Annamalai University

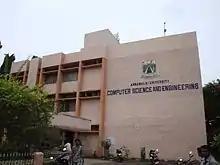
Annamalai University - CSE Department

The university was founded in 1929 by the entrepreneur Rajah Sir S. Rm. M. Annamalai Chettiar in the aftermath of the Montagu–Chelmsford Reforms. In the early 1920s, to serve the downtrodden and to promote Tamil literature, Rajah Sir S. R. M. Annamalai Chettiar founded Sri Minakshi College, Sri Minakshi Tamil College and Sri Minakshi Sanskrit College in a rural setup at Chidambaram. In 1928, Rajah Sir S. R. M. Annamalai Chettiar agreed with the local government to hand over the above said institution for establishing a university. Thus, on 1 January 1929 Annamalai University was established as per Annamalai University Act 1928 (Tamil Nadu Act 1 of 1929). The most significant development is the enactment of the Annamalai University Act, 2013 (Tamil Nadu Act 20 of 2013), which came into force from 25 September 2013, after obtaining the assent of the President of India.